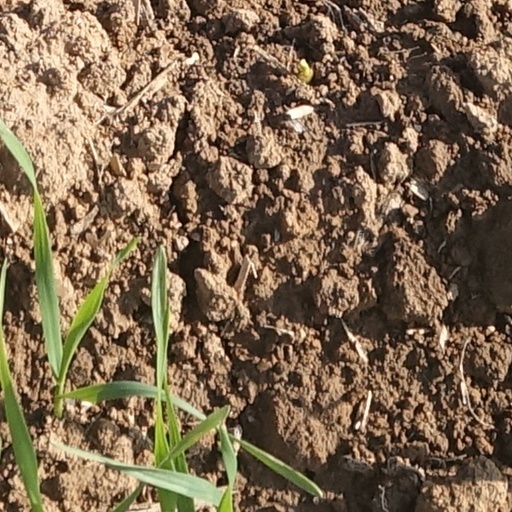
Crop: wheat